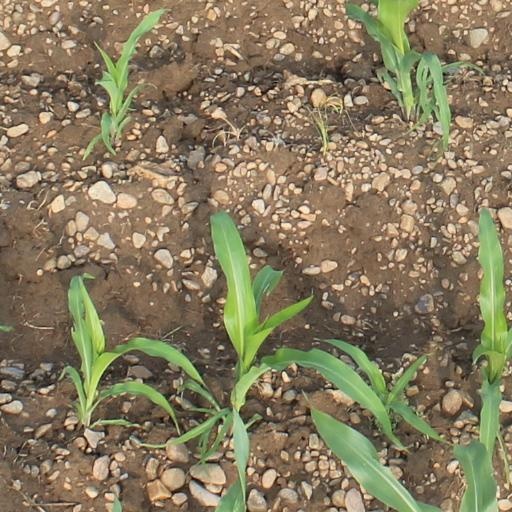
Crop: maize; corn